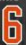
Number: 6